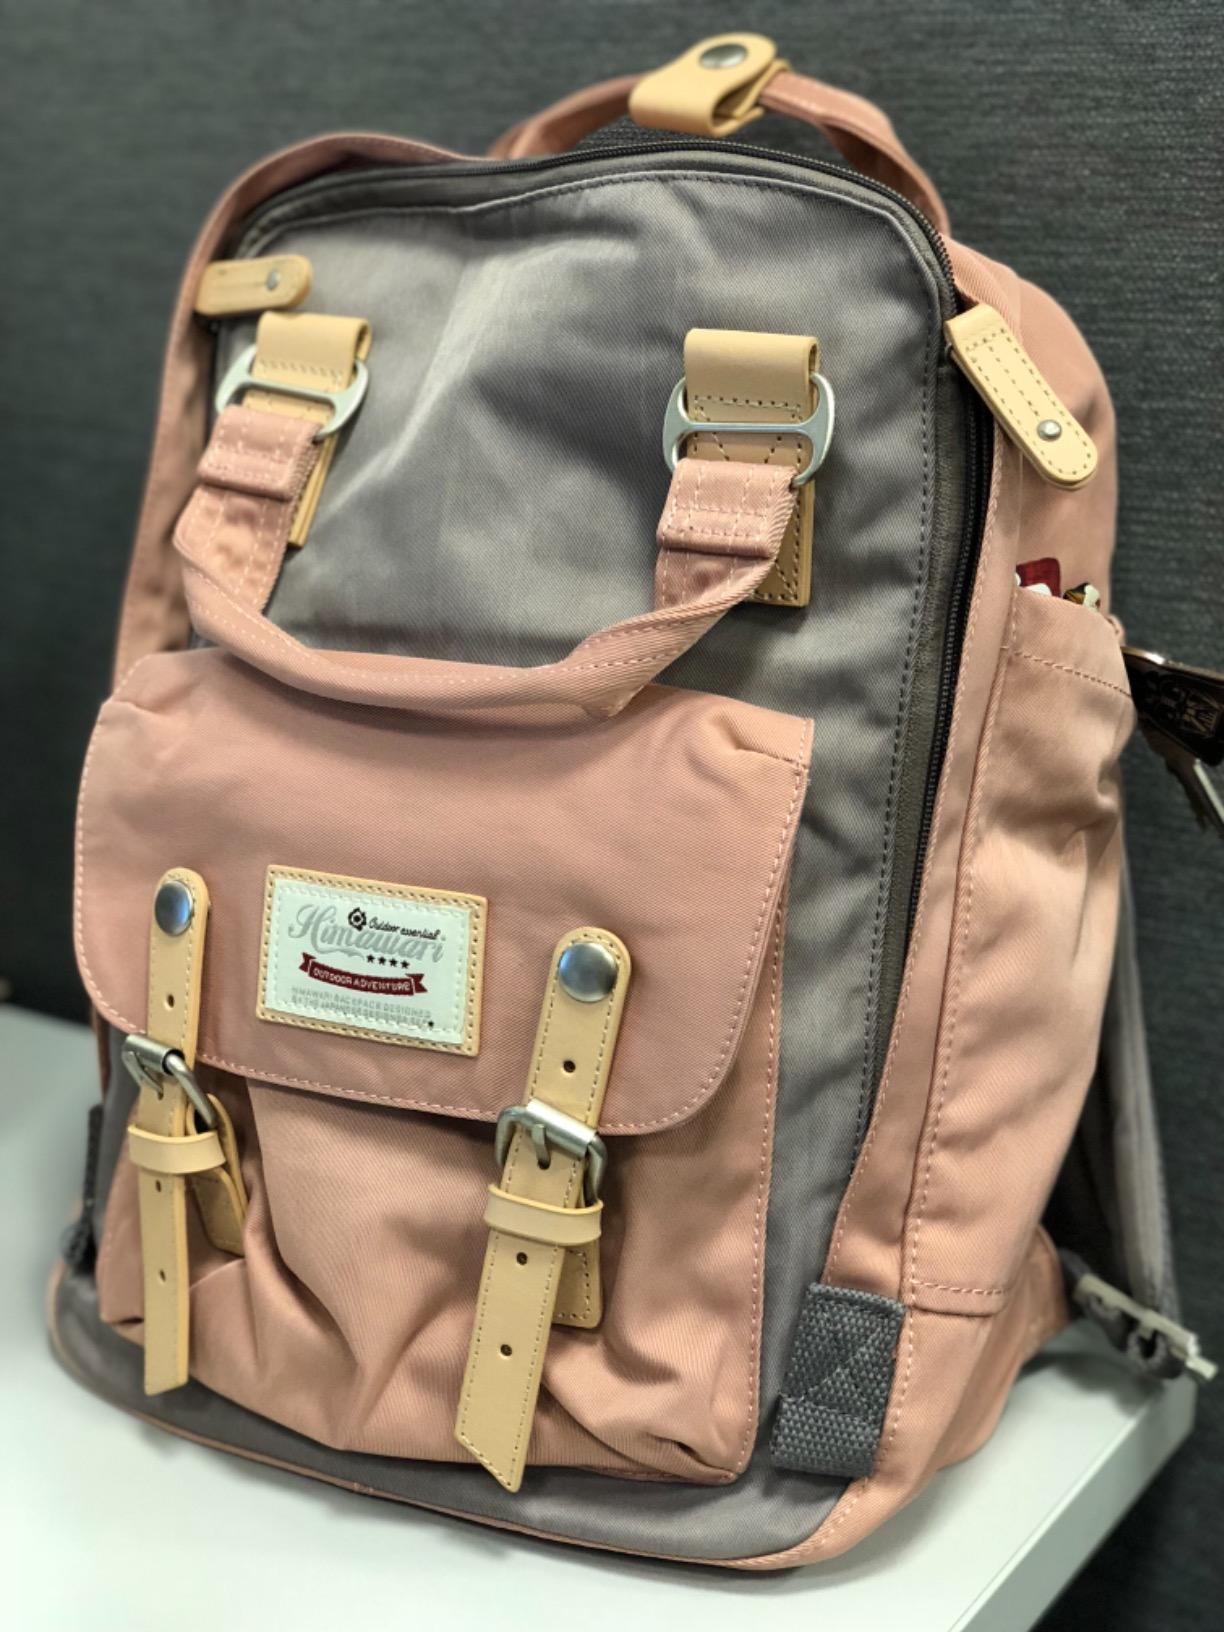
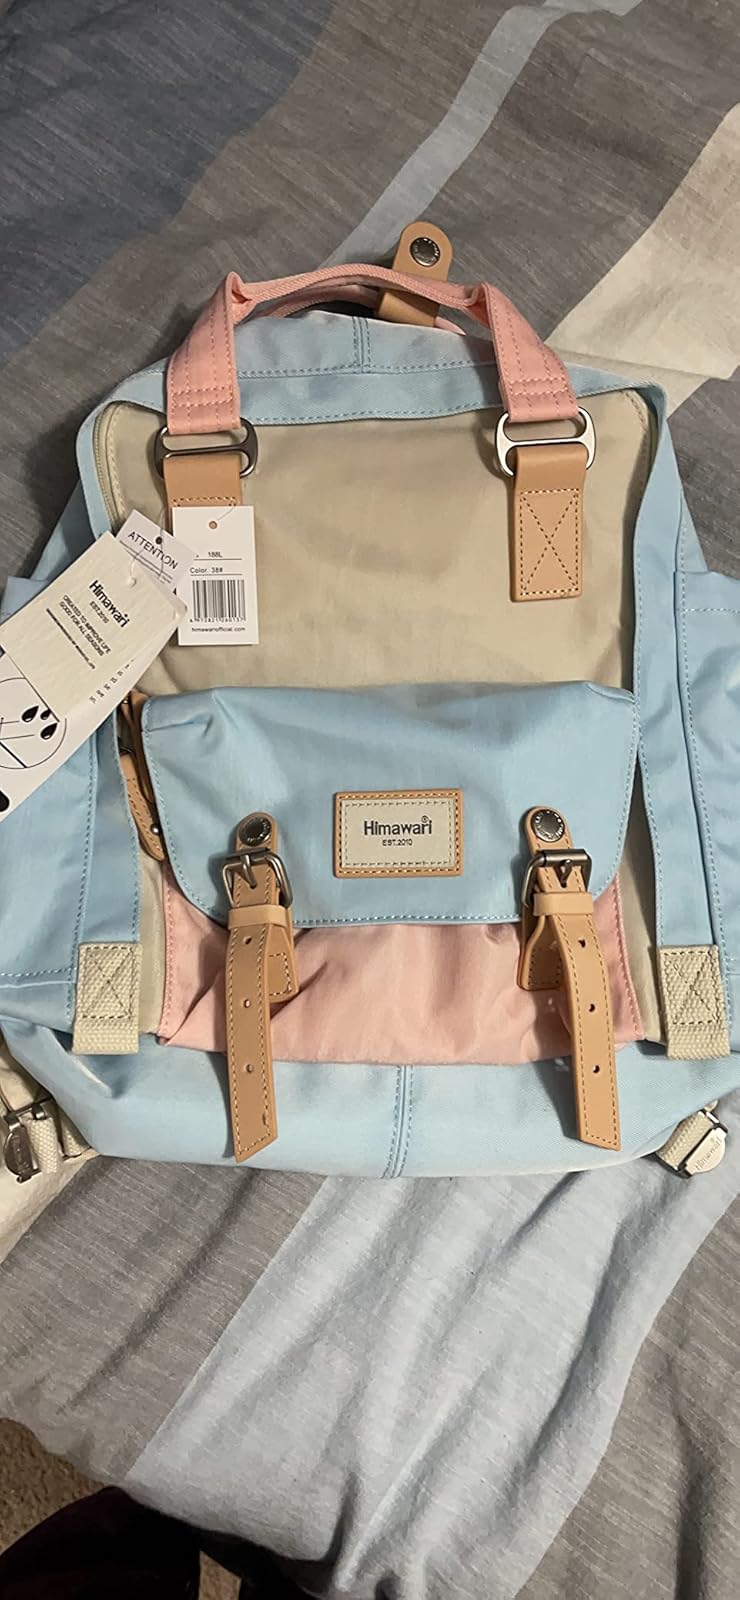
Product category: bag
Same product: no